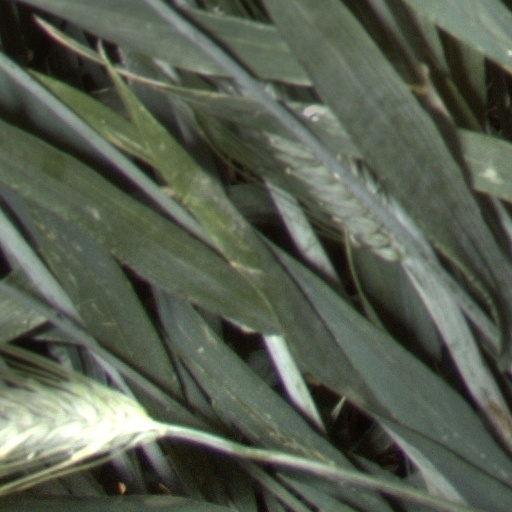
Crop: wheat